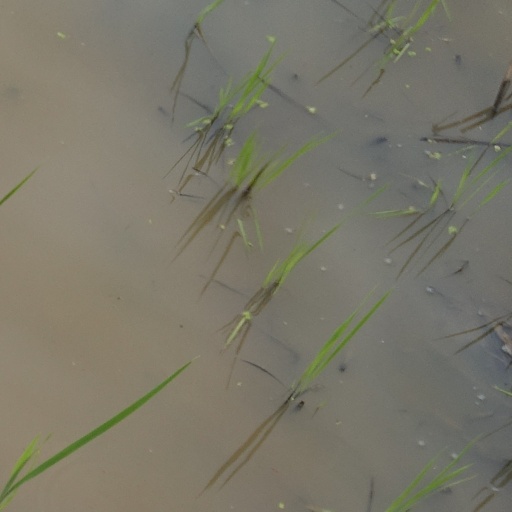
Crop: rice